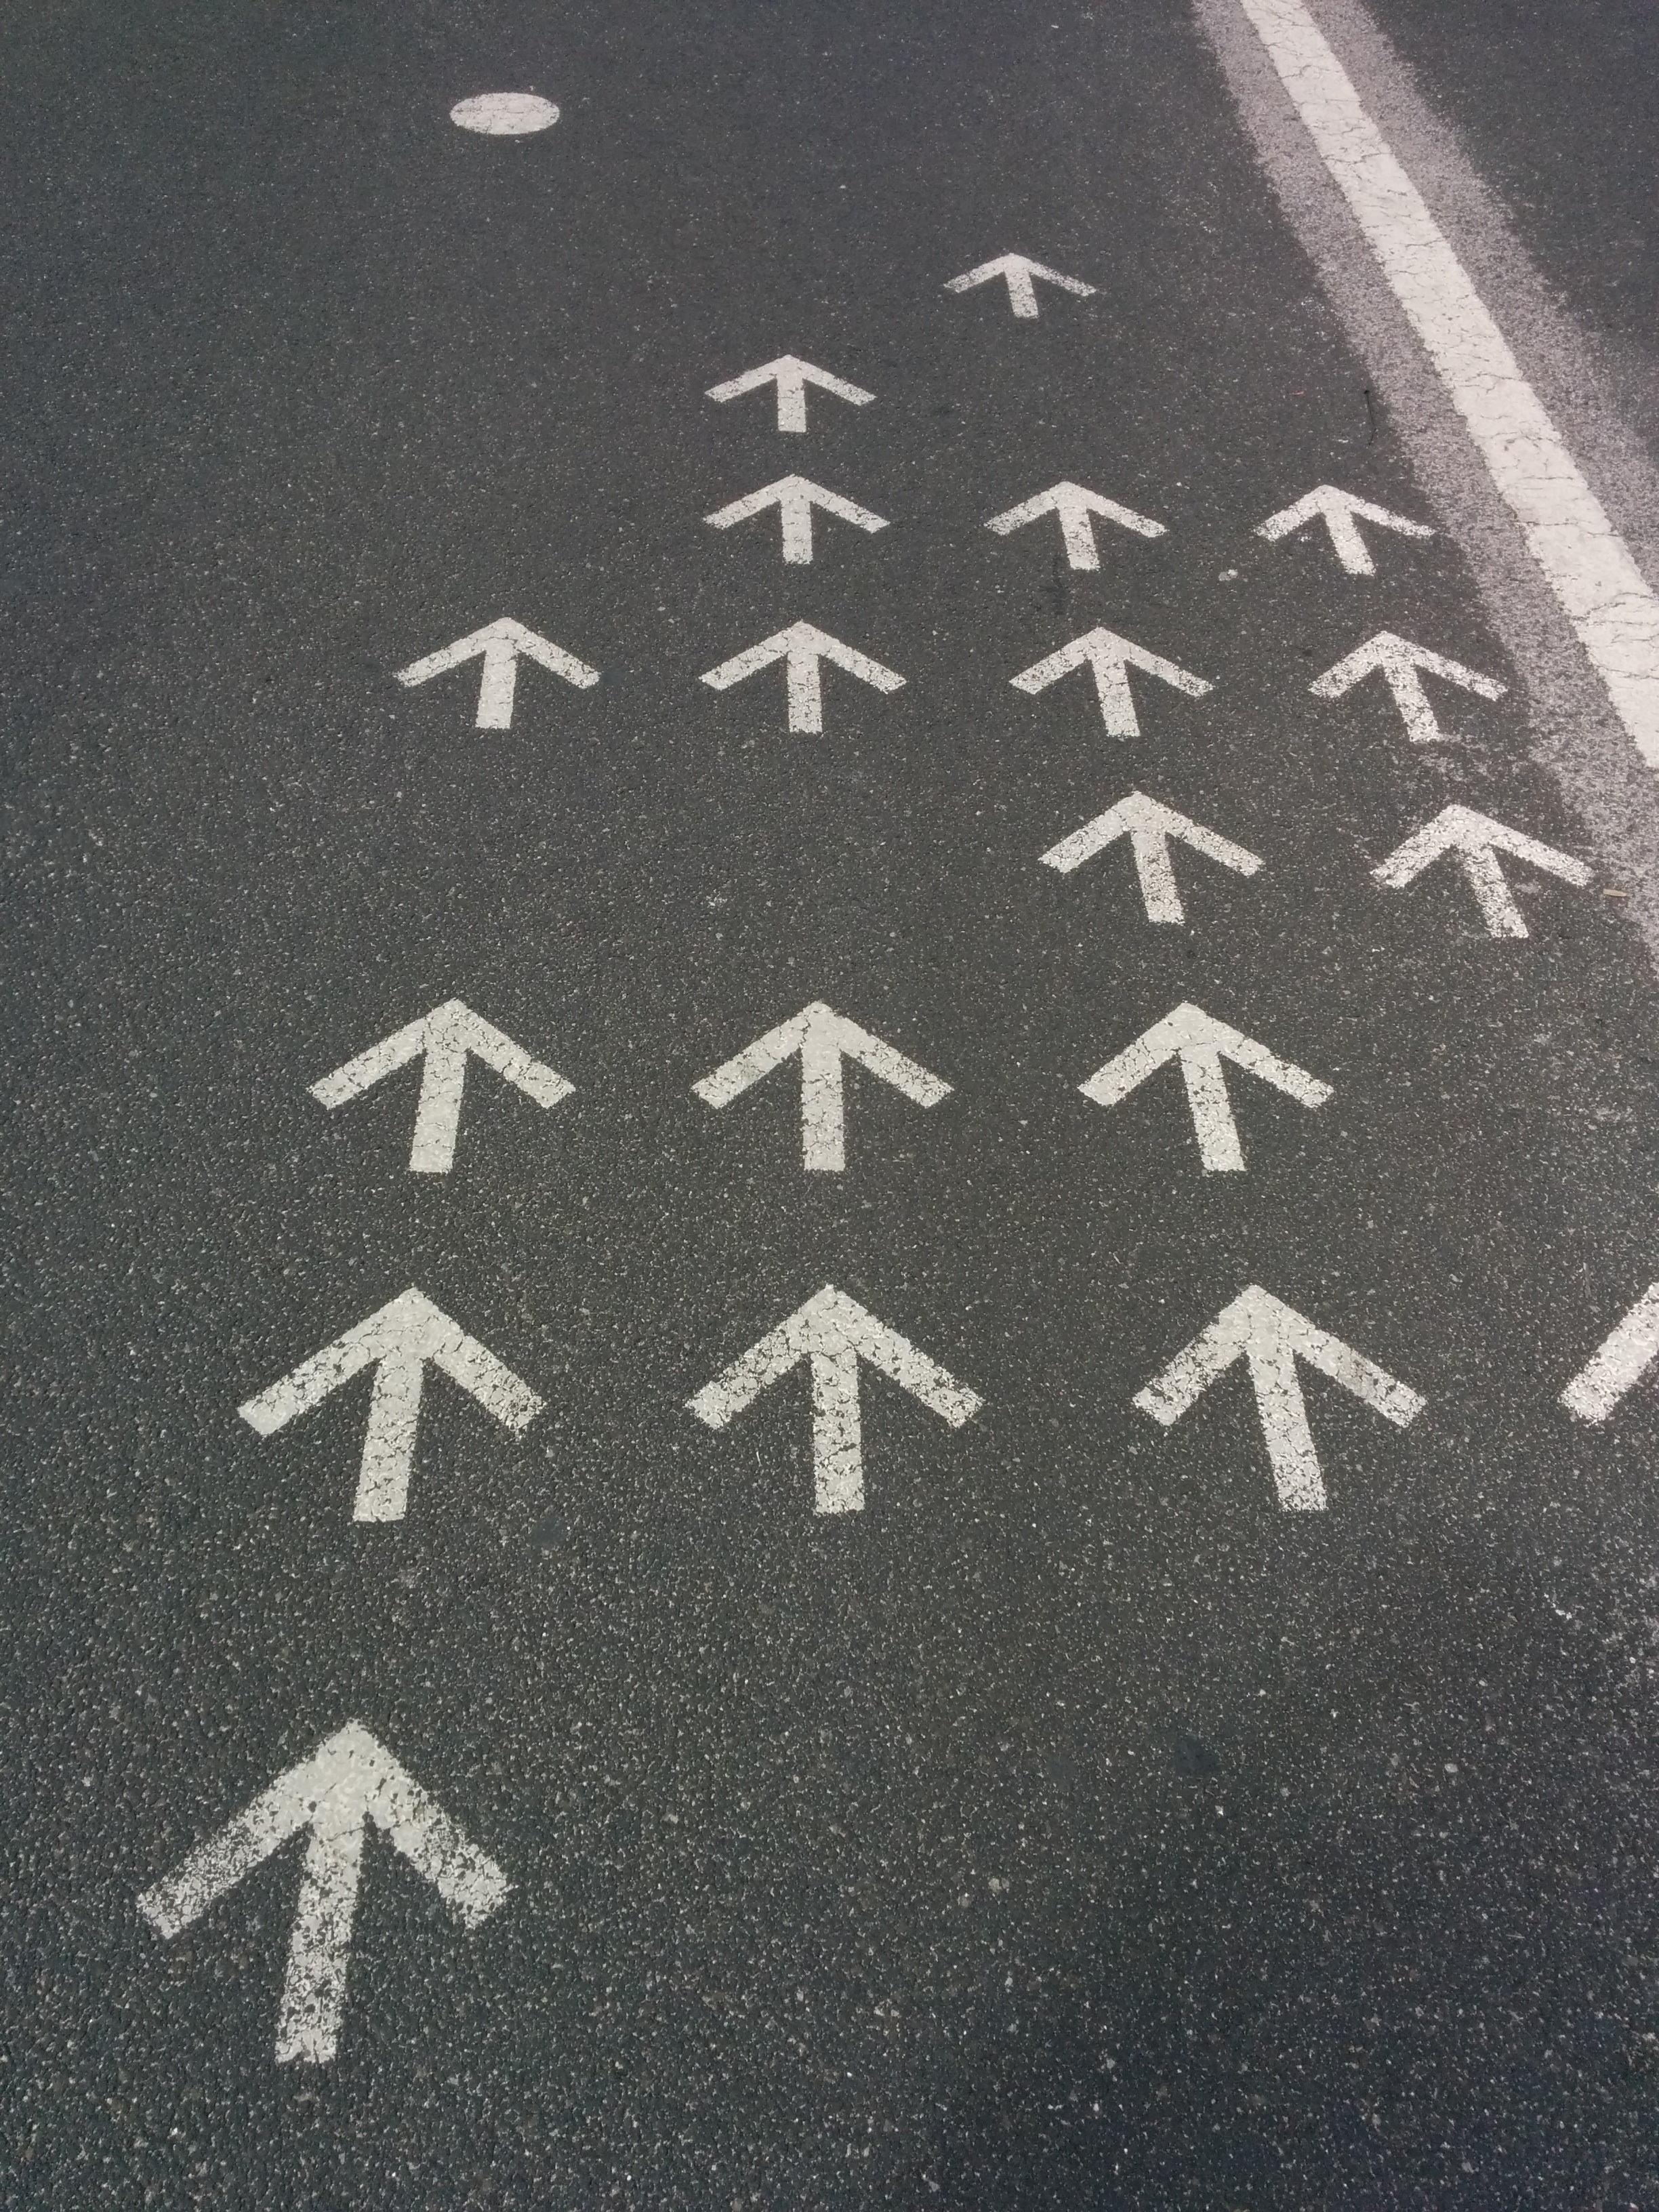
number, asphalt, pattern, line, black, monochrome, circle, font, symmetry, shape, road surface